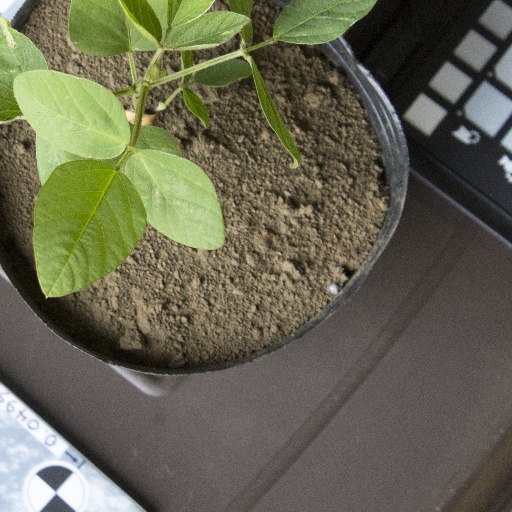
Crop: soybean